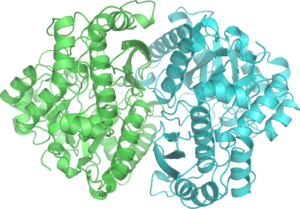
L'énolase, également connue sous les noms de phosphopyruvate hydratase ou 2-phosphoglycérate déshydratase, est une métalloenzyme responsable de la catalyse qui convertit le 2-phospho-D-glycérate en phosphoénolpyruvate, la 9ᵉ et avant-dernière étape de la glycolyse :